Sans forgetica

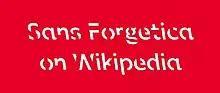
Example font sample reading: 'Sans Forgetica on Wikipedia'

Sans forgetica is a variation of a sans-serif typeface, claimed to assist students in retaining the information which they read. Two years after its release and having received a great deal of publicity, the first peer-reviewed study demonstrated that Sans Forgetica was not effective for enhancing memory. Back-slanted and with gaps in the letter forms, the typeface is designed to reduce legibility; it adds reading complexity to learning tasks based on the psychological principle known as desirable difficulty. It is licensed under the Creative Commons Attribution-NonCommercial license.